List of birds of Zimbabwe

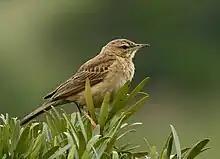

Bushshrikes are similar in habits to shrikes, hunting insects and other small prey from a perch on a bush. Although similar in build to the shrikes, these tend to be either colourful species or largely black; some species are quite secretive.